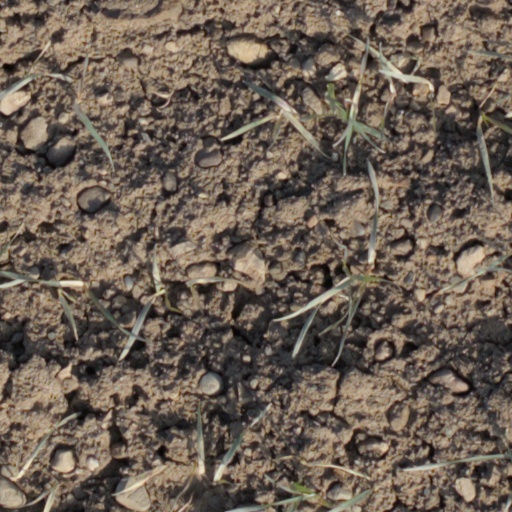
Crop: wheat